First Presbyterian Church (Columbia, South Carolina)

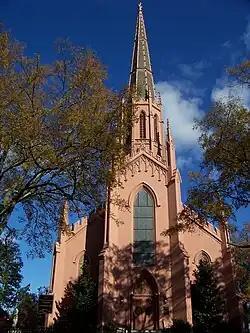
The spire and front of First Presbyterian Church

The First Presbyterian Church is a historic church building in Columbia, South Carolina. Constructed in 1854, it was added to the National Register of Historic Places on January 25, 1971.